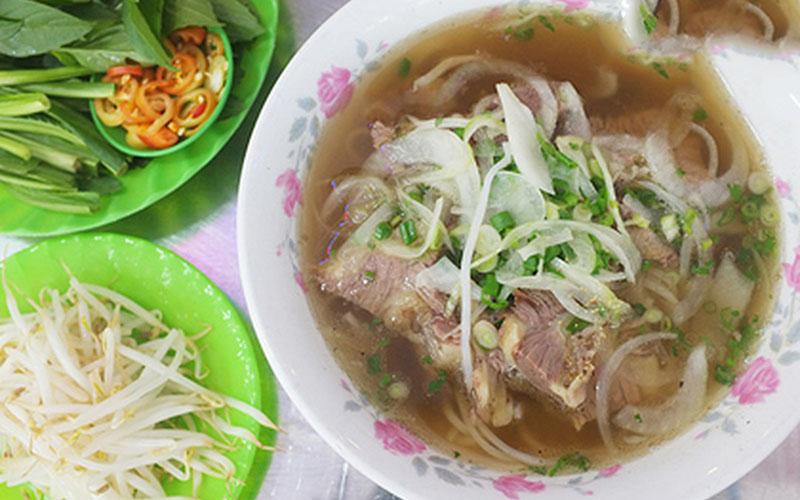
có một chén ớt được đặt ở bên trong đĩa rau